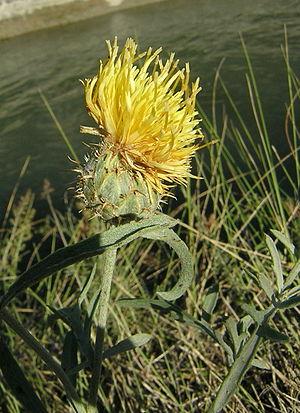
Centaurea collina, à Pernes-les-Fontaines (Vaucluse, France)